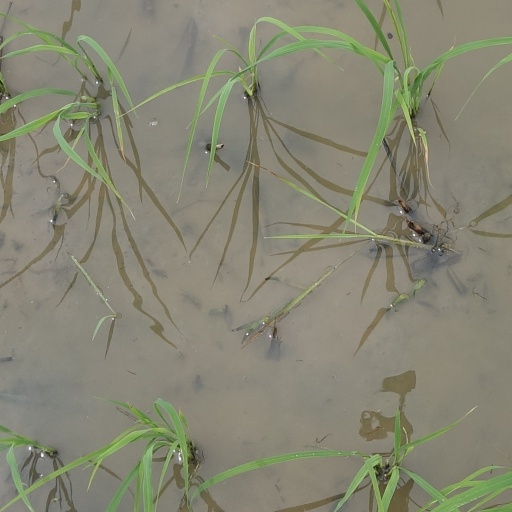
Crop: rice